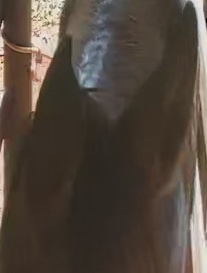
Face region: ears (position_of_ears)
Pain indicator: not_present